ʻAkahi

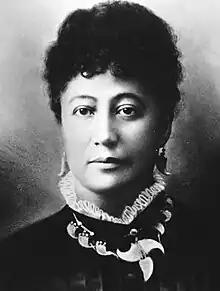
Bernice Pauahi Bishop

Reflective of her status as an "aliʻi" and her origin and upbringing in the districts of Kona and Kohala, she inherited and held vast landholdings principally on the islands of Hawaii and Oahu. Prior the Great Māhele, the great Hawaiian land redistribution enacted by King Kamehameha III in 1848, ʻAkahi held ten "'āina" (land divisions) on both islands. After the land reform, she had to relinquish 46 percent of her former properties including Kahei, Kohala; Kaha, Niulii, Kohala; Haukoi, Hamakua; Kawainui, Hilo; Manana-uka Nui., Ewa; and Weloka, Manana, Ewa.